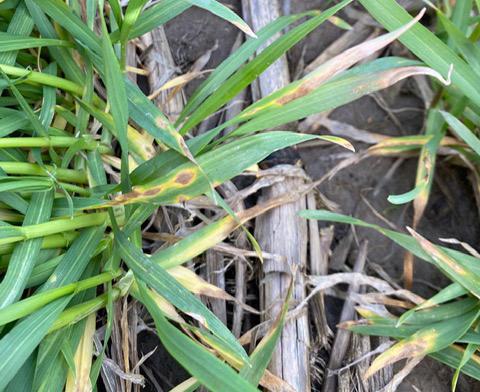
Plant: Wheat
Disease: wheat septoria blotch